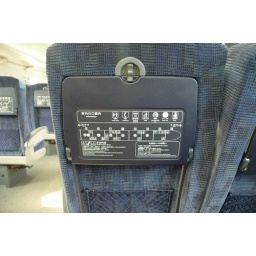
They put a handy guide to the train on the back of the seat in front.